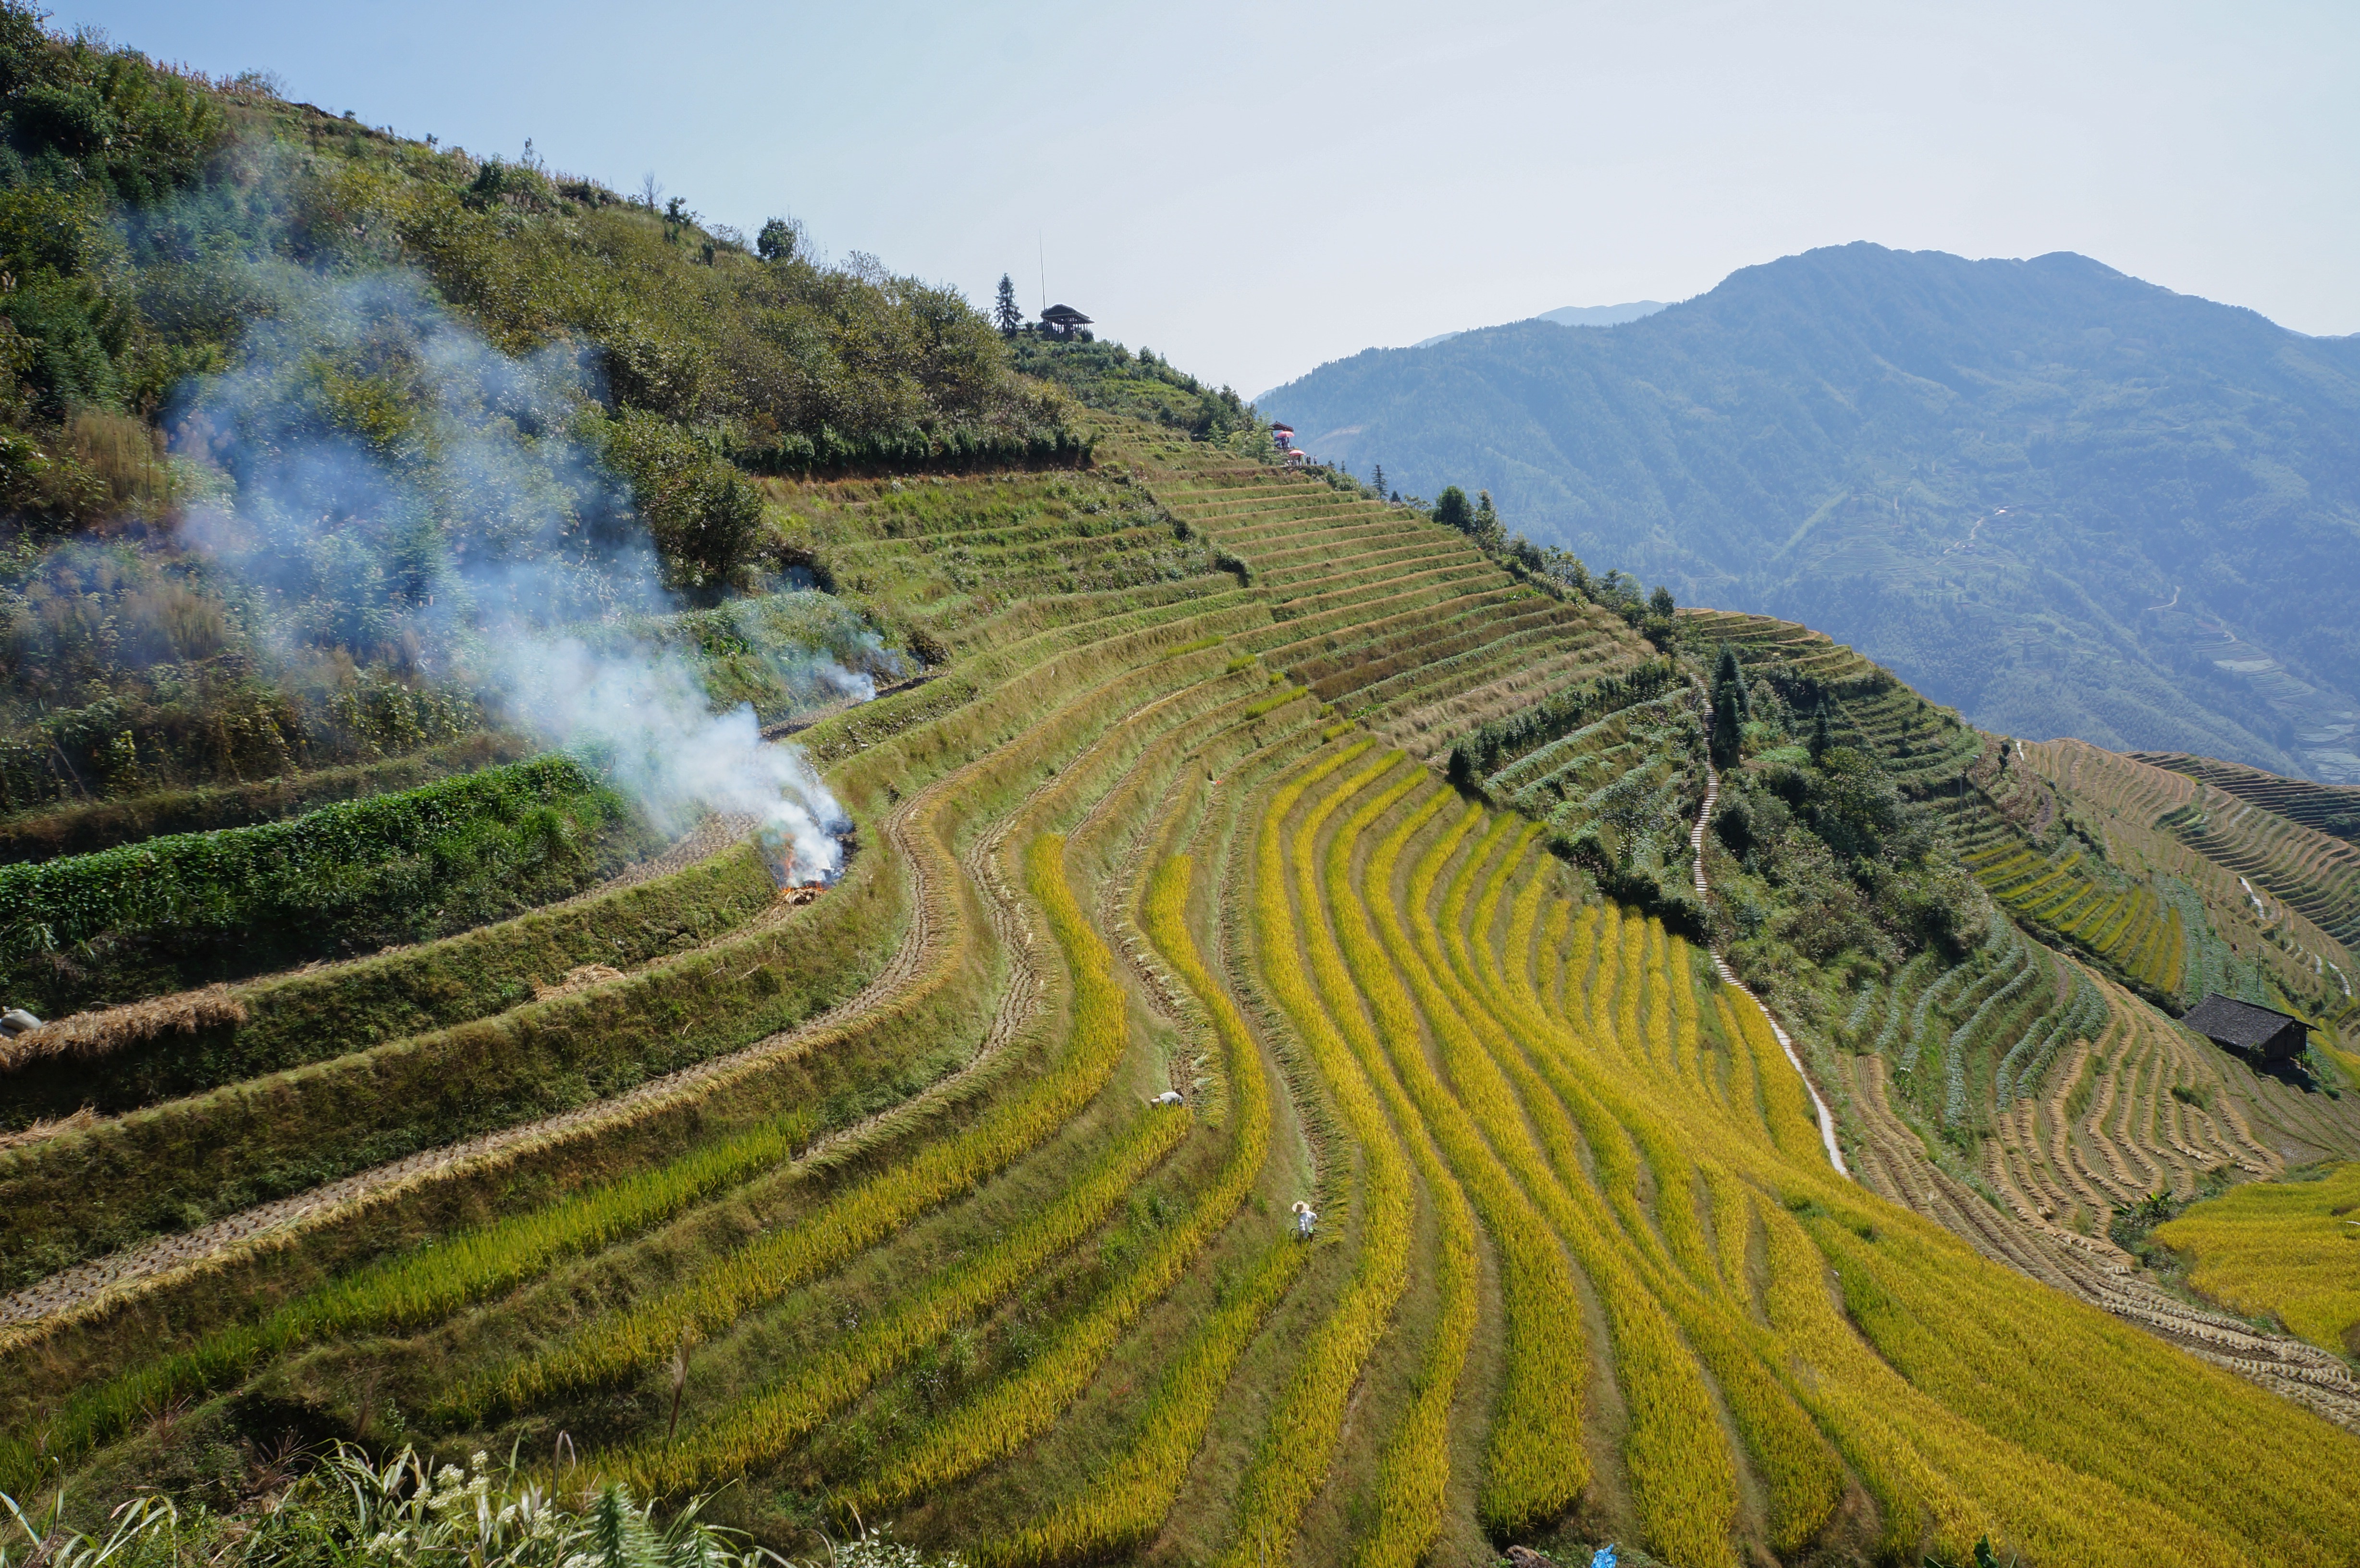
landscape, mountain, field, hill, valley, autumn, soil, agriculture, plain, terrace, plantation, plateau, china, ecosystem, rural area, landform, rice terraces, geographical feature, mountainous landforms